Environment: lab
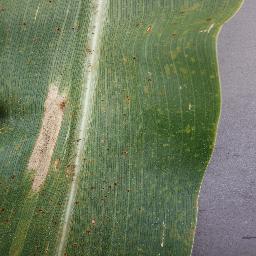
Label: northern_corn_leaf_blight